Sunny (1941 film)

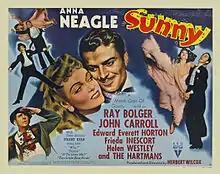

Sunny is a 1941 American musical film directed by Herbert Wilcox and starring Anna Neagle, Ray Bolger, John Carroll, Edward Everett Horton, Grace Hartman, Paul Hartman, Frieda Inescort, and Helen Westley. It was adapted by Sig Herzig from the Jerome Kern-Oscar Hammerstein II musical play "Sunny". It is the second film version of the musical; the first was "Sunny", made in 1930.